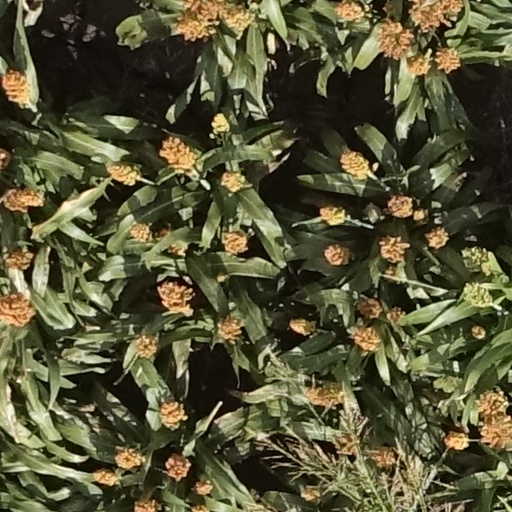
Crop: sorghum